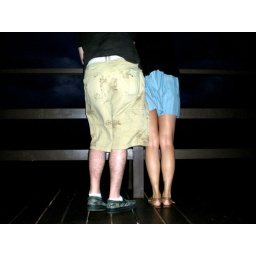
at the beach house in hawaii of the president's.